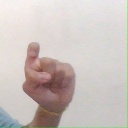
अक्षर: इ